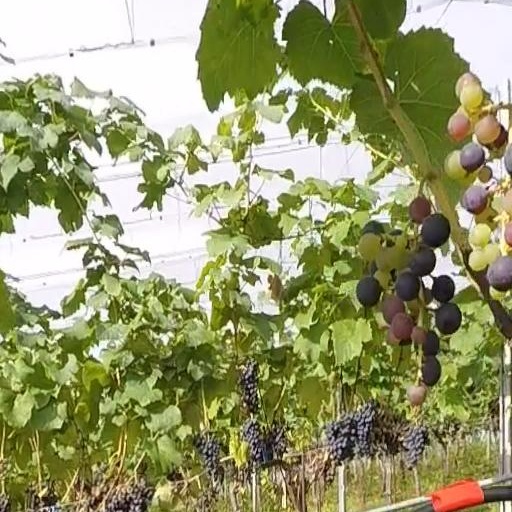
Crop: grape